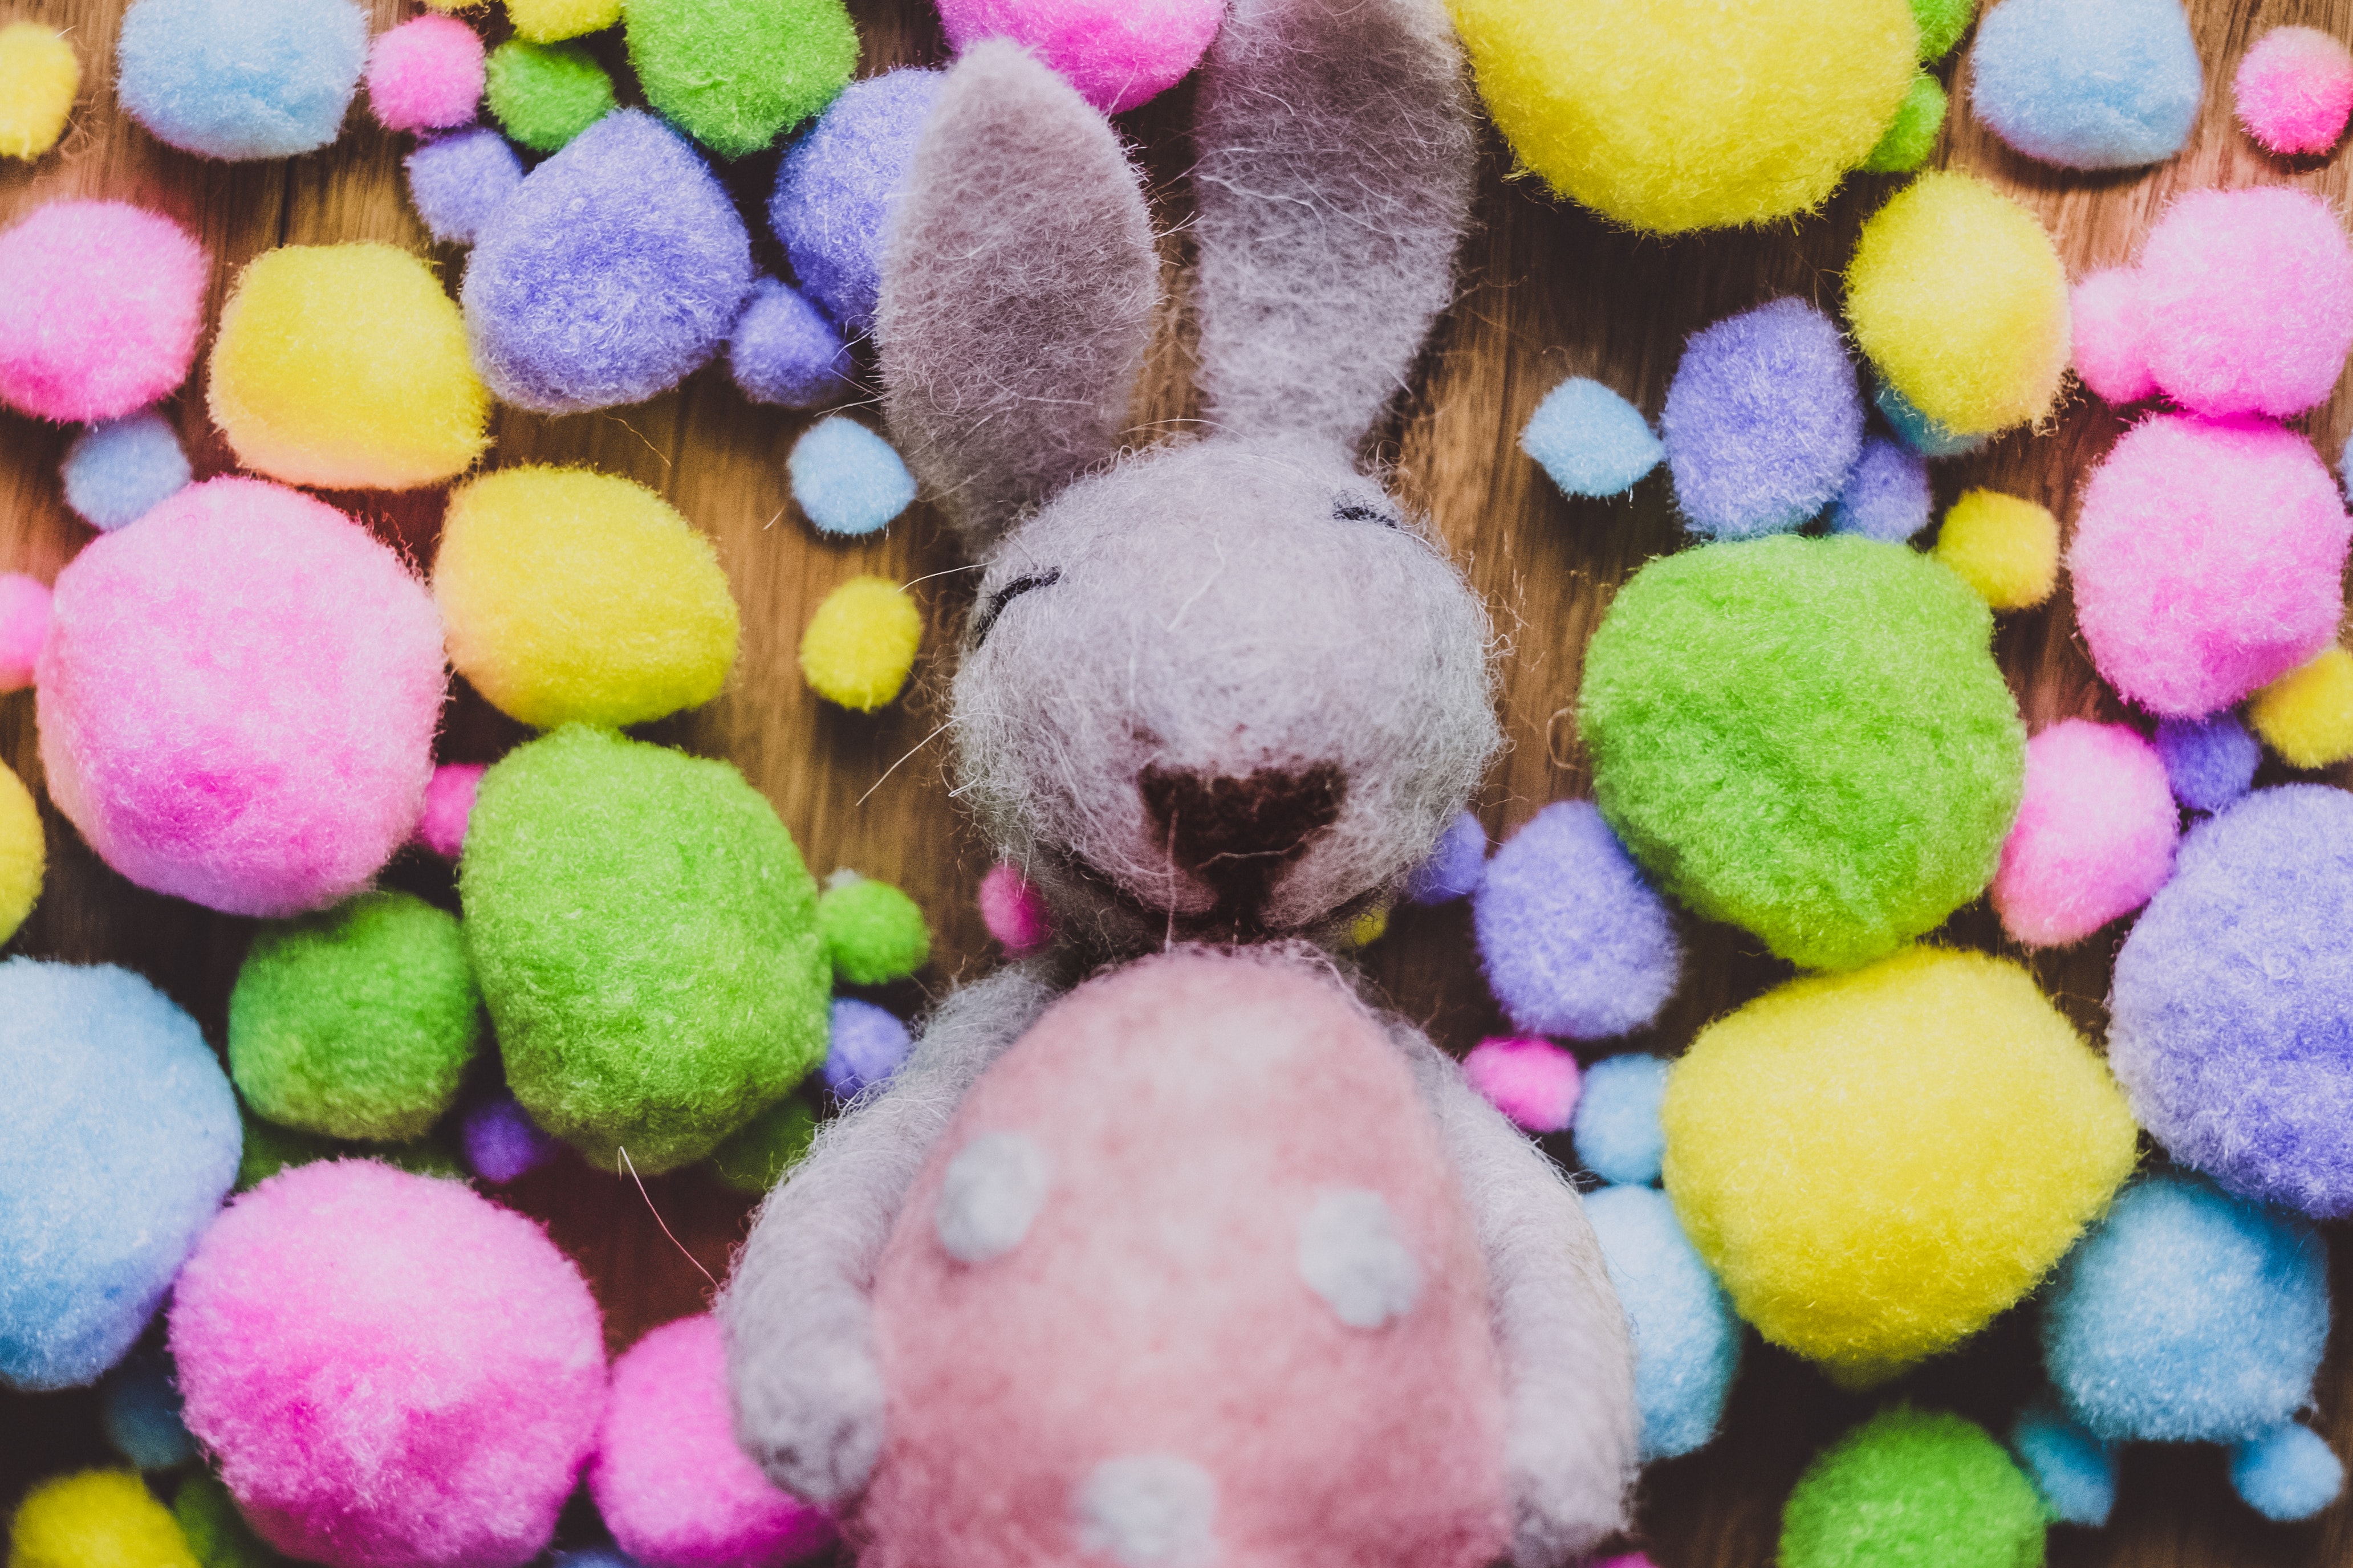
stuffed toy, wool, plush, sweetness, textile, confectionery, food